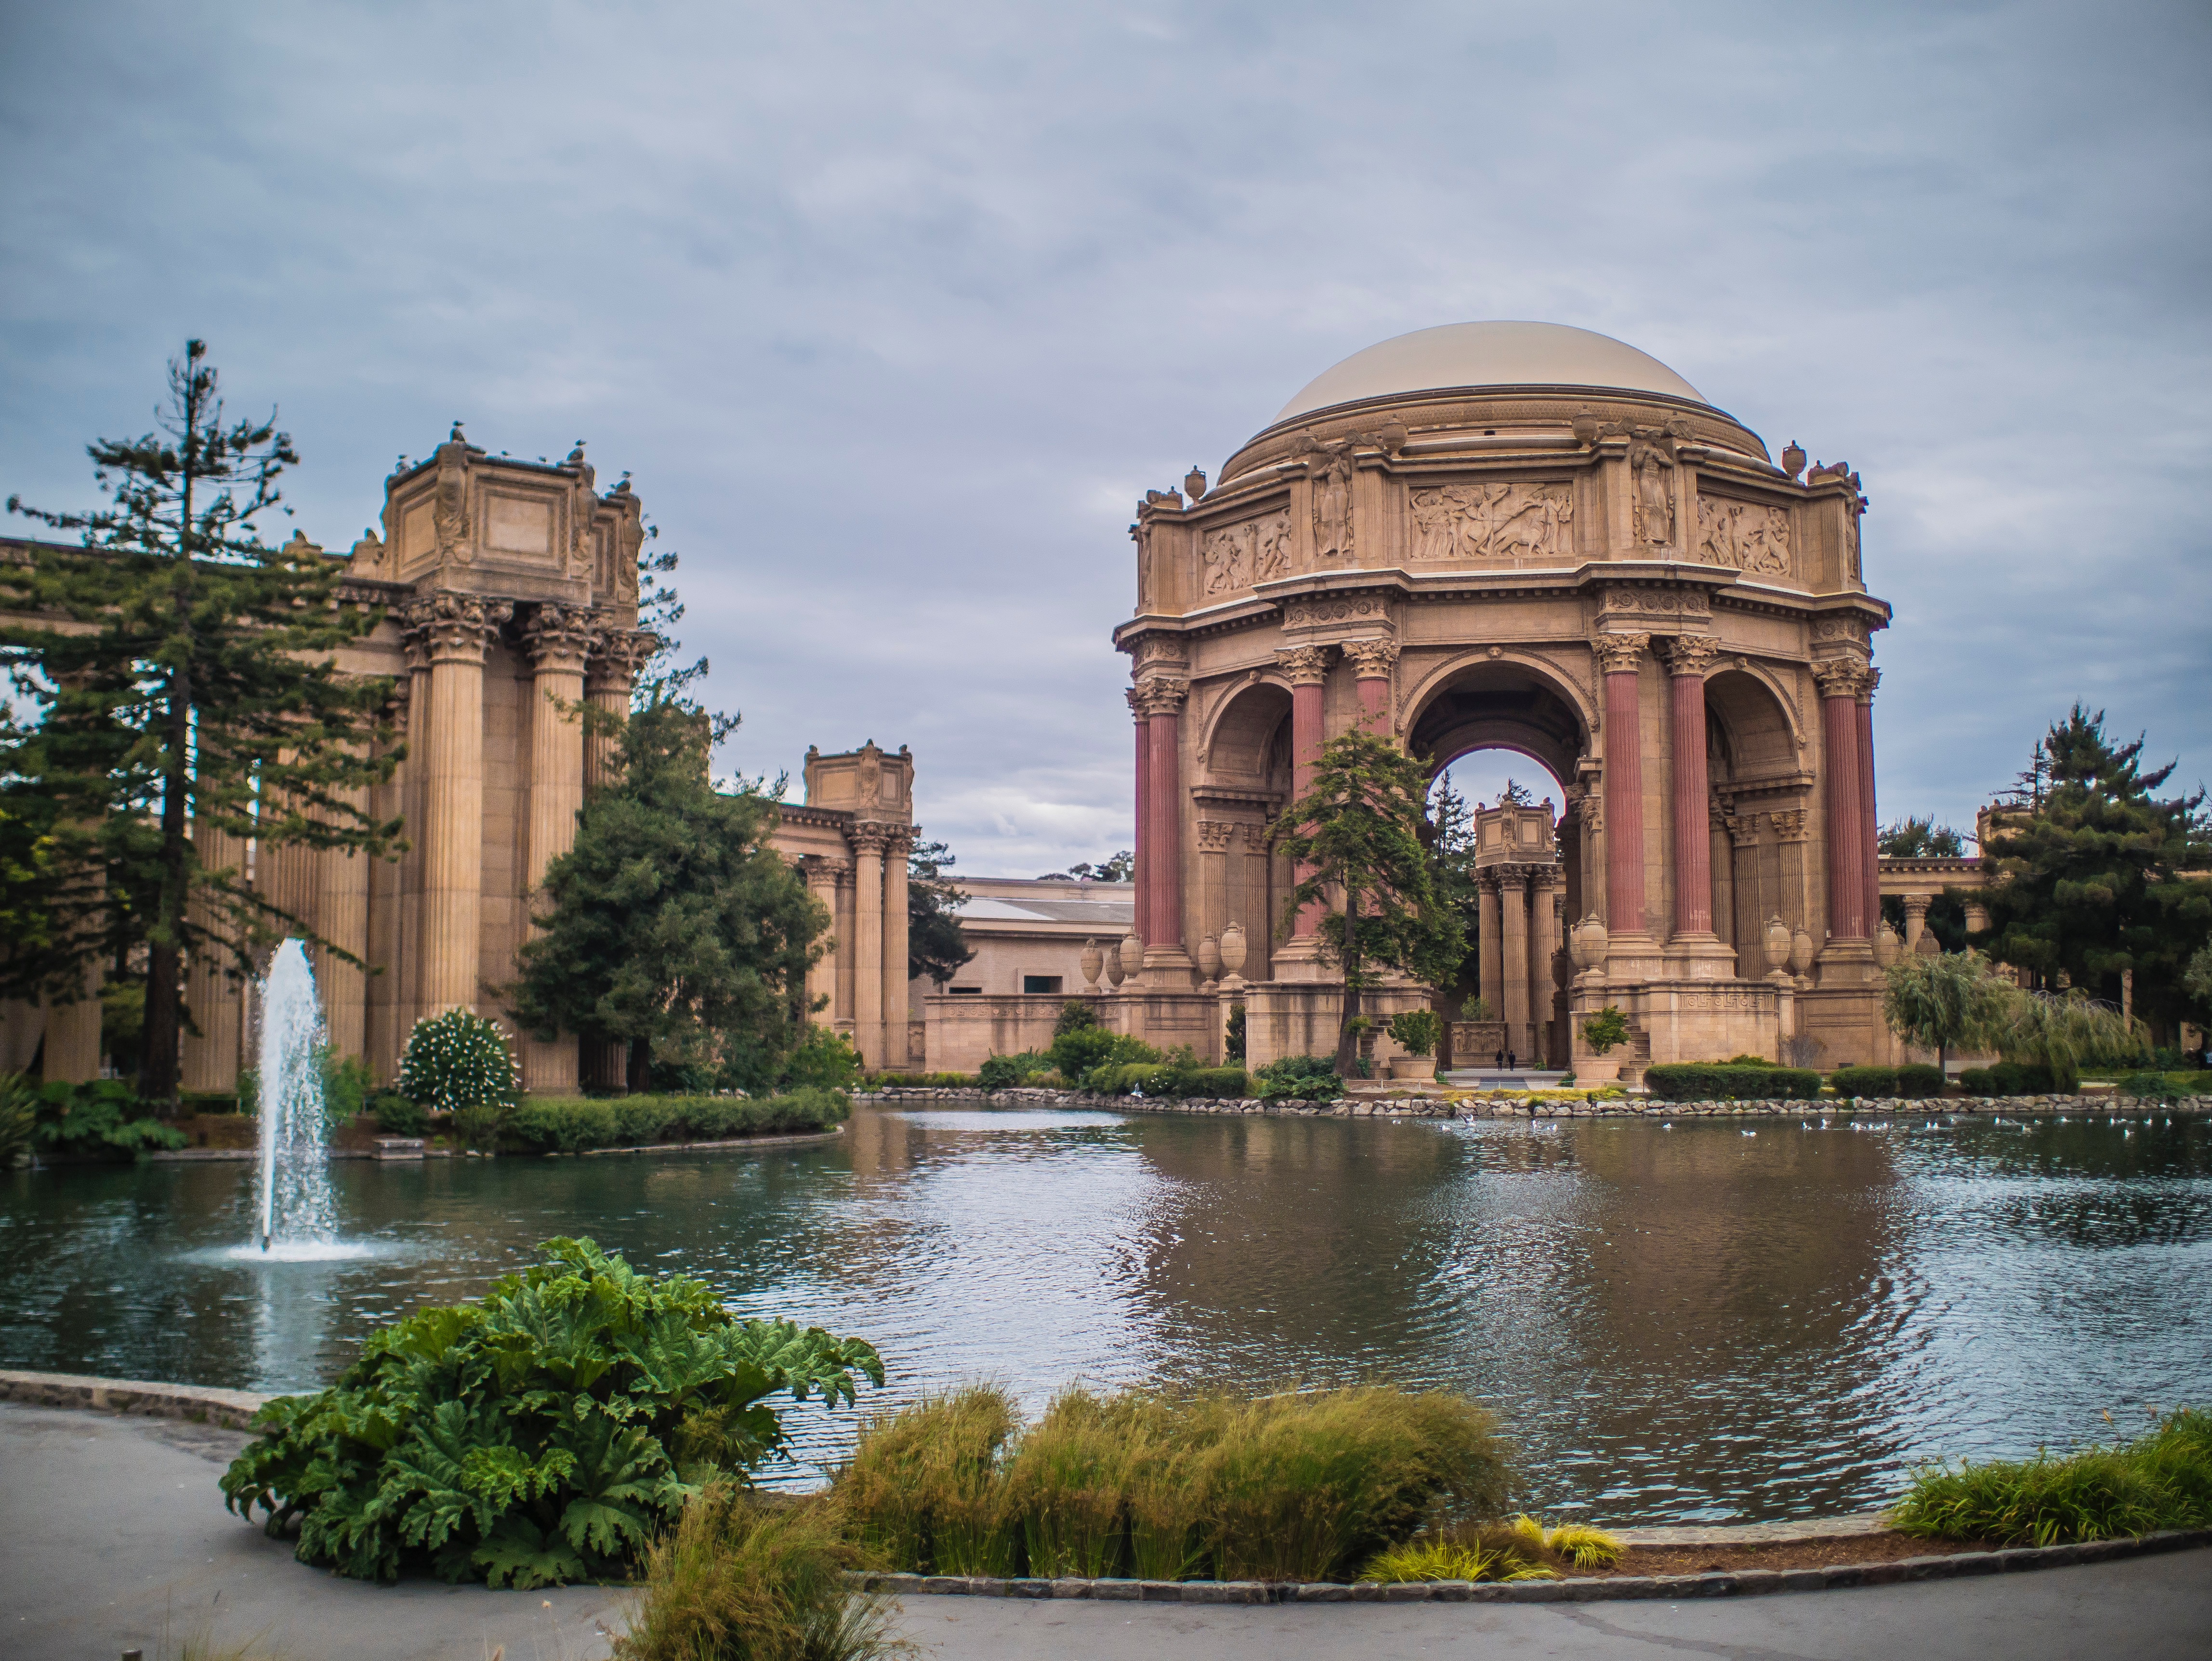
water, architecture, chateau, palace, river, cityscape, travel, arch, reflection, landmark, tourism, waterway, fountain, estate, water feature, ancient rome, ancient history